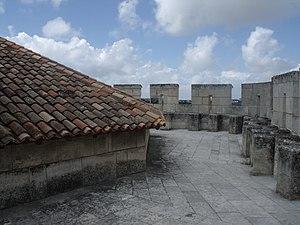
Tour Saint-Nicolas This building is classé au titre des Monuments Historiques. It is indexed in the Base Mérimée, a database of architectural heritage maintained by the French Ministry of Culture,
La tour Saint-Nicolas est, avec la tour de la Chaîne et la tour de la Lanterne, l'une des trois tours du front de mer de La Rochelle, et l'une des deux tours emblématiques du Vieux-Port, dont elle constitue la majestueuse porte d'entrée. Elle a assuré pendant cinq siècles la défense de la passe et a servi de point d’attache à la chaîne, tendue depuis l’autre rive, et qui servait à interdire l'accès du port. Elle a été classée au titre des monuments historiques par arrêté du 17 février 1879.